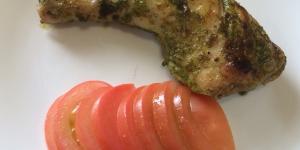
muslos de pollo al horno